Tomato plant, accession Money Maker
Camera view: vertical (180 deg); turntable rotation: 240 degrees
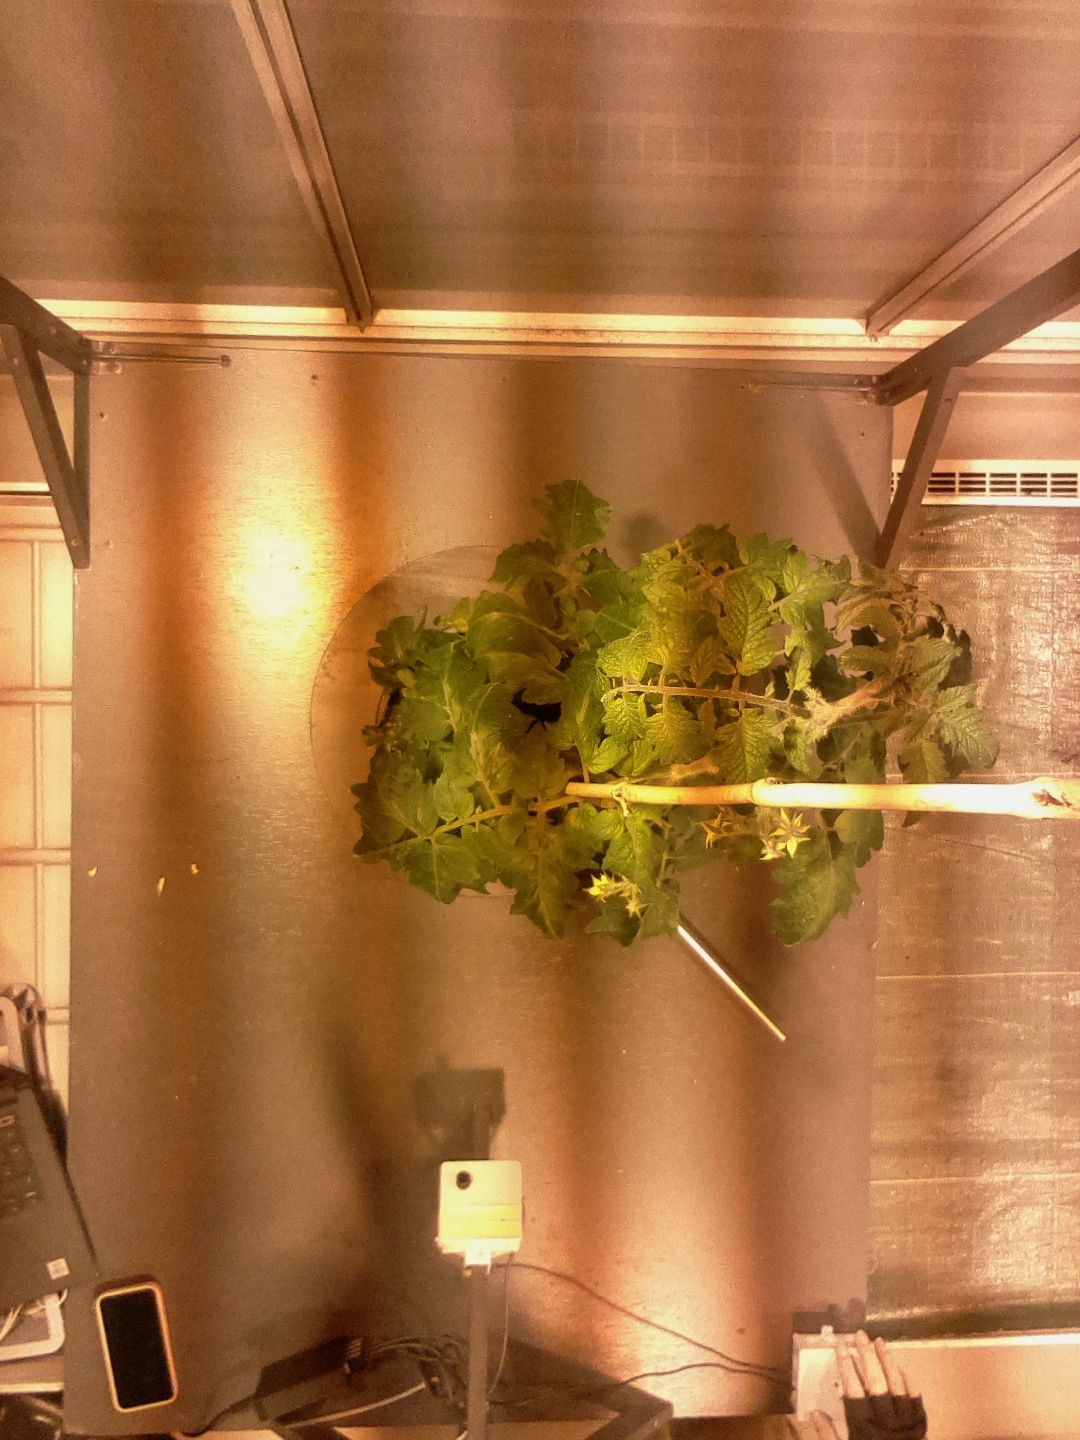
BBCH growth stage 67: Full flowering, 70%-80% of flowers open, more petals falling